Trident (UK nuclear programme)

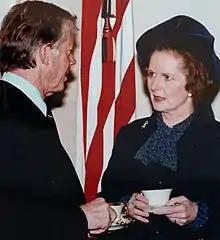
Margaret Thatcher visits President Jimmy Carter on 17 December 1979

The Cabinet Secretary, Sir John Hunt briefed Cabinet on Polaris on 28 November 1977, noting that a possible successor might take up to 15 years to bring into service, depending on the nature of system chosen, and whether it was to be developed by the UK, or in collaboration with France or the US. With the recent experience of Chevaline in mind, the option of a purely British project was rejected. A study of the options was commissioned in February 1978 from a group chaired by the Deputy Under-Secretary of State at the Foreign Office, Sir Antony Duff, with the Chief Scientific Adviser to the Ministry of Defence, Sir Ronald Mason. The Duff-Mason Report was delivered to the Prime Minister, James Callaghan, in parts on 11 and 15 December. It recommended the purchase of the American Trident I C-4 missile then in service with the US Navy. The C-4 had multiple independently targetable re-entry vehicle (MIRV) capability, which was needed to overcome the Soviet ABM defences.